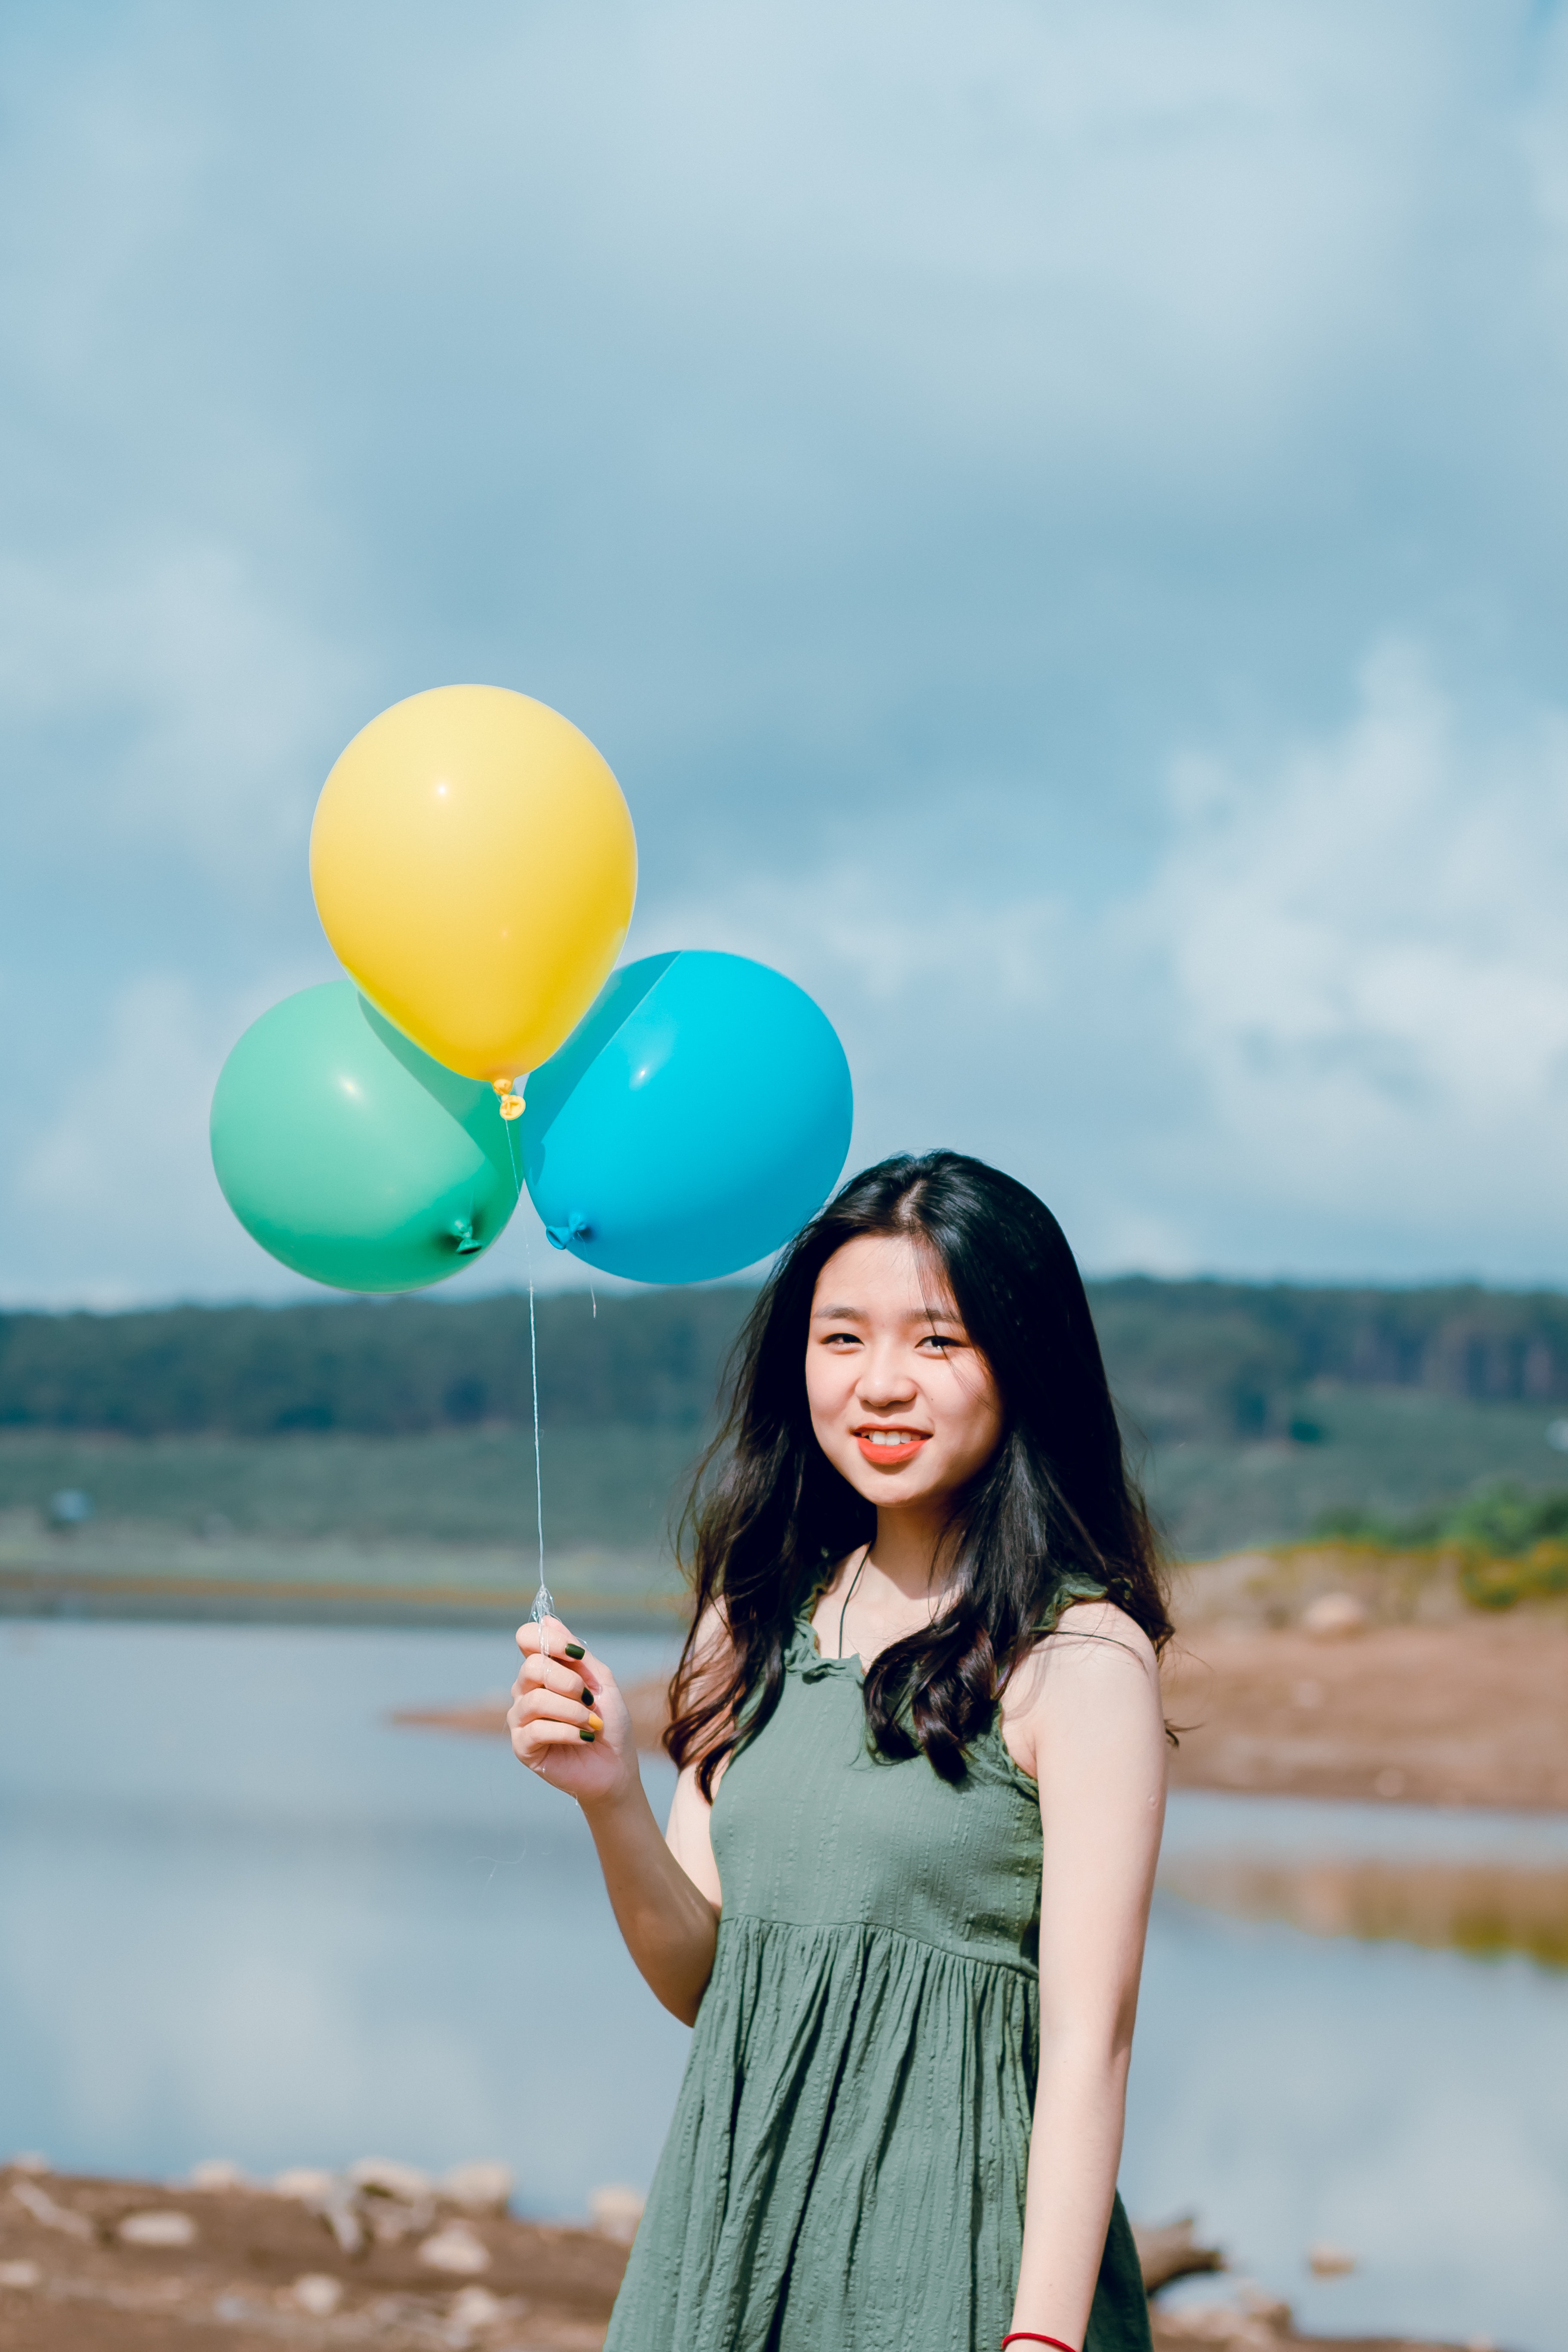
People in nature, balloon, photograph, blue, facial expression, yellow, sky, turquoise, smile, party supply, beauty, happy, aqua, dress, photography, fun, summer, cloud, travel, photo shoot, vacation, tourism, leisure, portrait photography, black hair